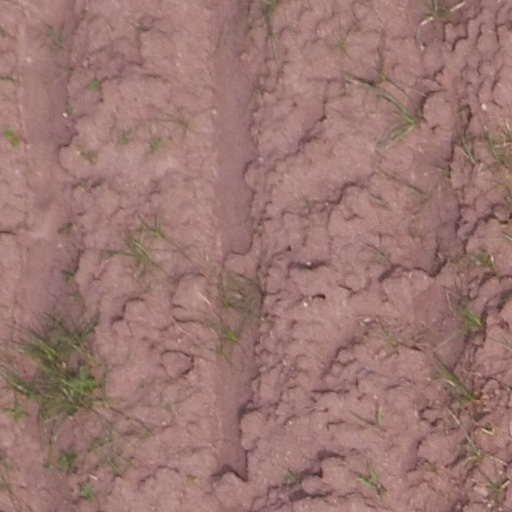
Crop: maize; corn